Film capacitor

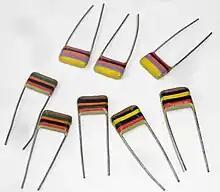
Mullard (and Phillips) C280 polyester capacitors, with striped color codes, popular during 1960s/1970s

Before the introduction of plastic films, capacitors made by sandwiching a strip of wax-impregnated paper between strips of metal, and rolling the result into a cylinder–paper capacitors–were commonly used; their manufacture started in 1876, and they were used from the early 20th century as decoupling capacitors in telecommunications (telephony).